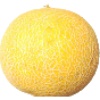
Label: Cantaloupe 1